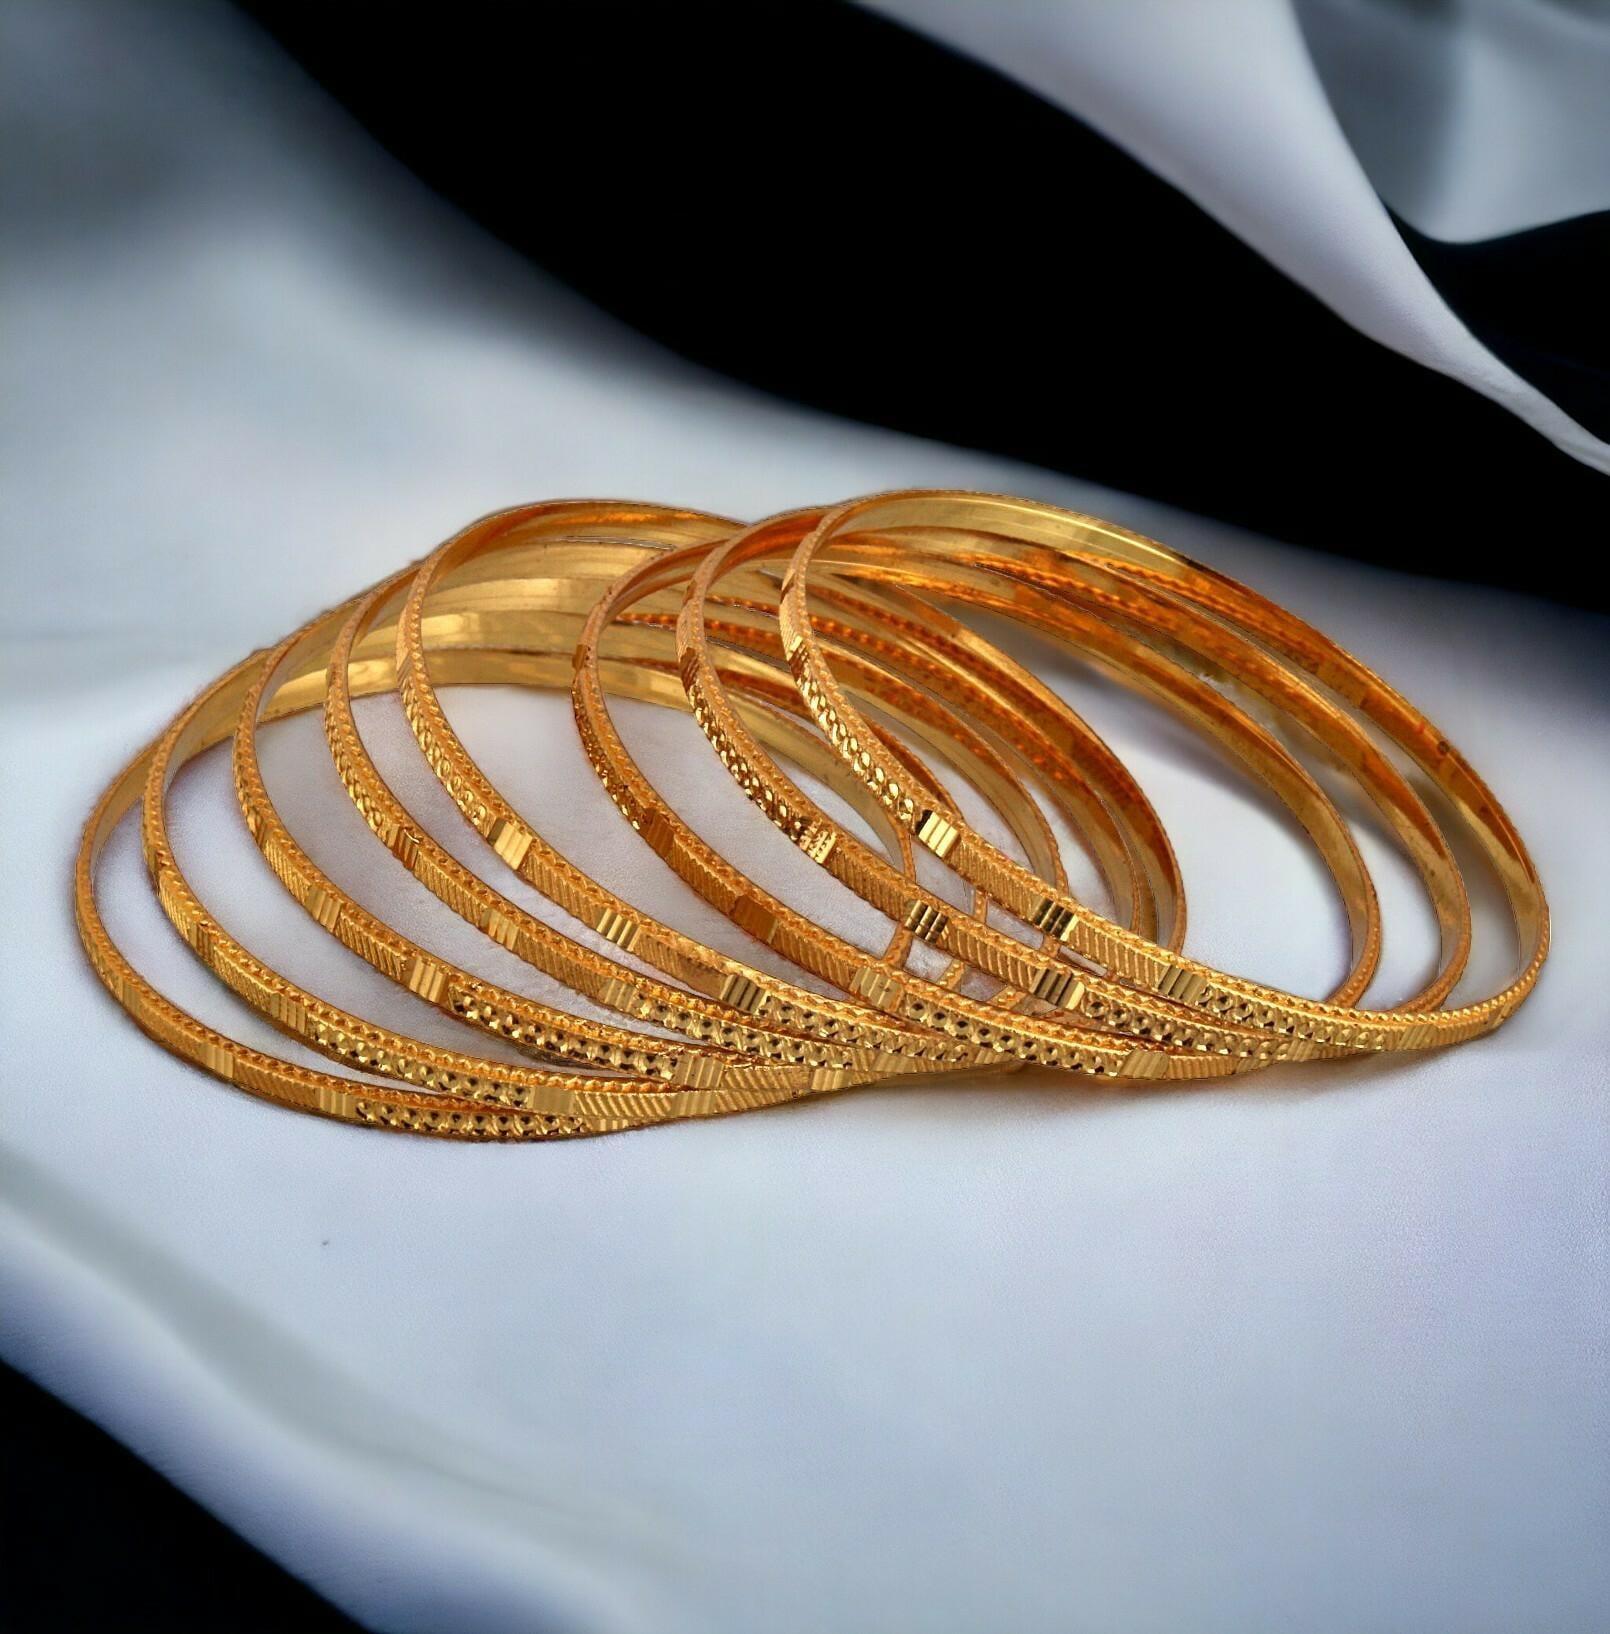
LUCKY JEWELLERY Gold Plated Designer Golden Color Traditional Ethnic 8 Pcs. Bangles Set for Women (228-J1BG-806B-8-28)
Type: Bangles
Brand: LUCKY JEWELLERY
Price: Rs. 348
This pair of Bangles will make you Stunning and Graceful look. Adorn it with your favourite formal attire to enhance your overall looks. This Bangles set is studded with finest quality of coloured that gives render amazing look.Disclaimer:The color of the image and product may slightly differ depending upon the screen resolution.
Features: bangles set,Bangle Set,plastic bangles
Included: 8